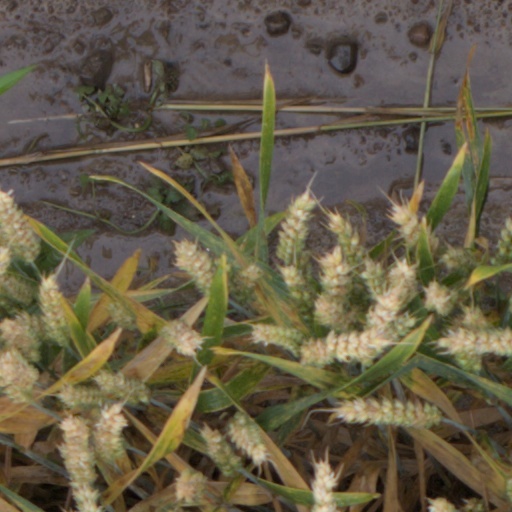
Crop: wheat